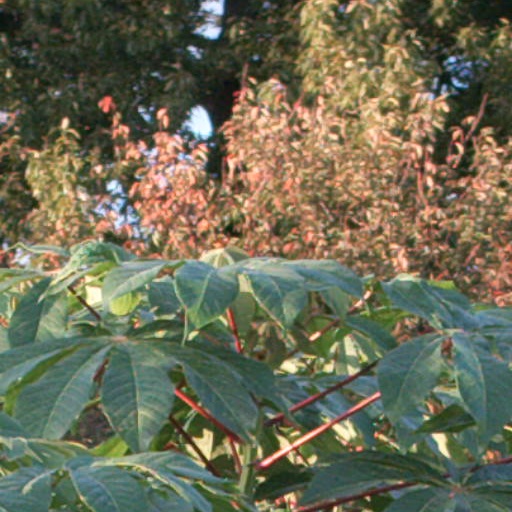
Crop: cassava